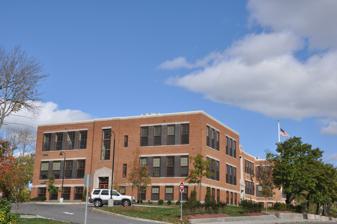
Building: Old Athol High School
Country: United States of America
Year built: 1915
United States historic place Athol High School U.S. National Register of Historic Places Show map of Massachusetts Show map of the United States Location 494 School St., Athol, Massachusetts Coordinates 42°35′40″N 72°13′13″W / 42.59444°N 72.22028°W / 42.59444; -72.22028 Area 2.1 acres (0.85 ha) Built 1915; 1937 Architect Funk & Wilcox (1915); J. Williams Beal, Sons (1937) Architectural style Art Deco NRHP reference No. 11000022 Added to NRHP February 18, 2011 The Old Athol High School building  is an historic school building at 494 School Street in Athol, Massachusetts . It is now a senior living center. The H-shaped two story brick Art Deco building was constructed in several stages between 1915 and 1937.   The building originated with a central portion that was built in 1892, to which two sides of the H were added in 1915.  In 1937 the original 1892 central portion was demolished and replaced by the present central section.  The building served as the town's high school until 1957 when it was used for junior high and middle grades in the Athol-Royalston Regional School District.  It served that purpose until 2003. The building was listed on the National Register of Historic Places in 2011. It has been converted to residential use. Description and history The Old Athol High School is located on a plateau above a bend in the Millers River, about 0.5 miles (0.80 km) east of the downtown center of Athol.  It is located on the north side of School Street, from which it is separated by a low stone retaining wall dating to the 19th century.  Its H shape is oriented with one opening of the H to the south, and the other to the north.  The right leg of the H has a widened northern end.  Each of the wings is fronted by two bands of three sash windows on each level, which share stone sills and lintels and are divided within each group by panels of dark brick.  The central pavilion has groups of four windows on either side of the main entrance, similarly styled except that the dividing panels are considerably narrower.  The main entrance projects slightly, framed by a surround with Art Deco stylistic elements. The town's first high school was built on this site in 1856.  A new school was built here in 1892, as part of a program for greatly expanding the town's schools in response to rapid population growth.  Continued growth prompted the addition of the two wings in 1915, which were designed by George Funk and William Wilcox.  The central pavilion was built in 1937 with funding support from the federal Public Works Administration , a Depression-era jobs program.  This section was designed by J. Williams Beal, Sons , a firm working out of Boston with credit for a number of school designs in the state.  The Art Deco style of this element, popular at that time, is extremely rare in Athol.  In 1957, a new high school was built after the town joined with Royalston to form a combined school district, and this building was used as a junior high school.  It was closed in 2003, and adapted for residential use as a senior living center in 2012. See also National Register of Historic Places listings in Worcester County, Massachusetts References